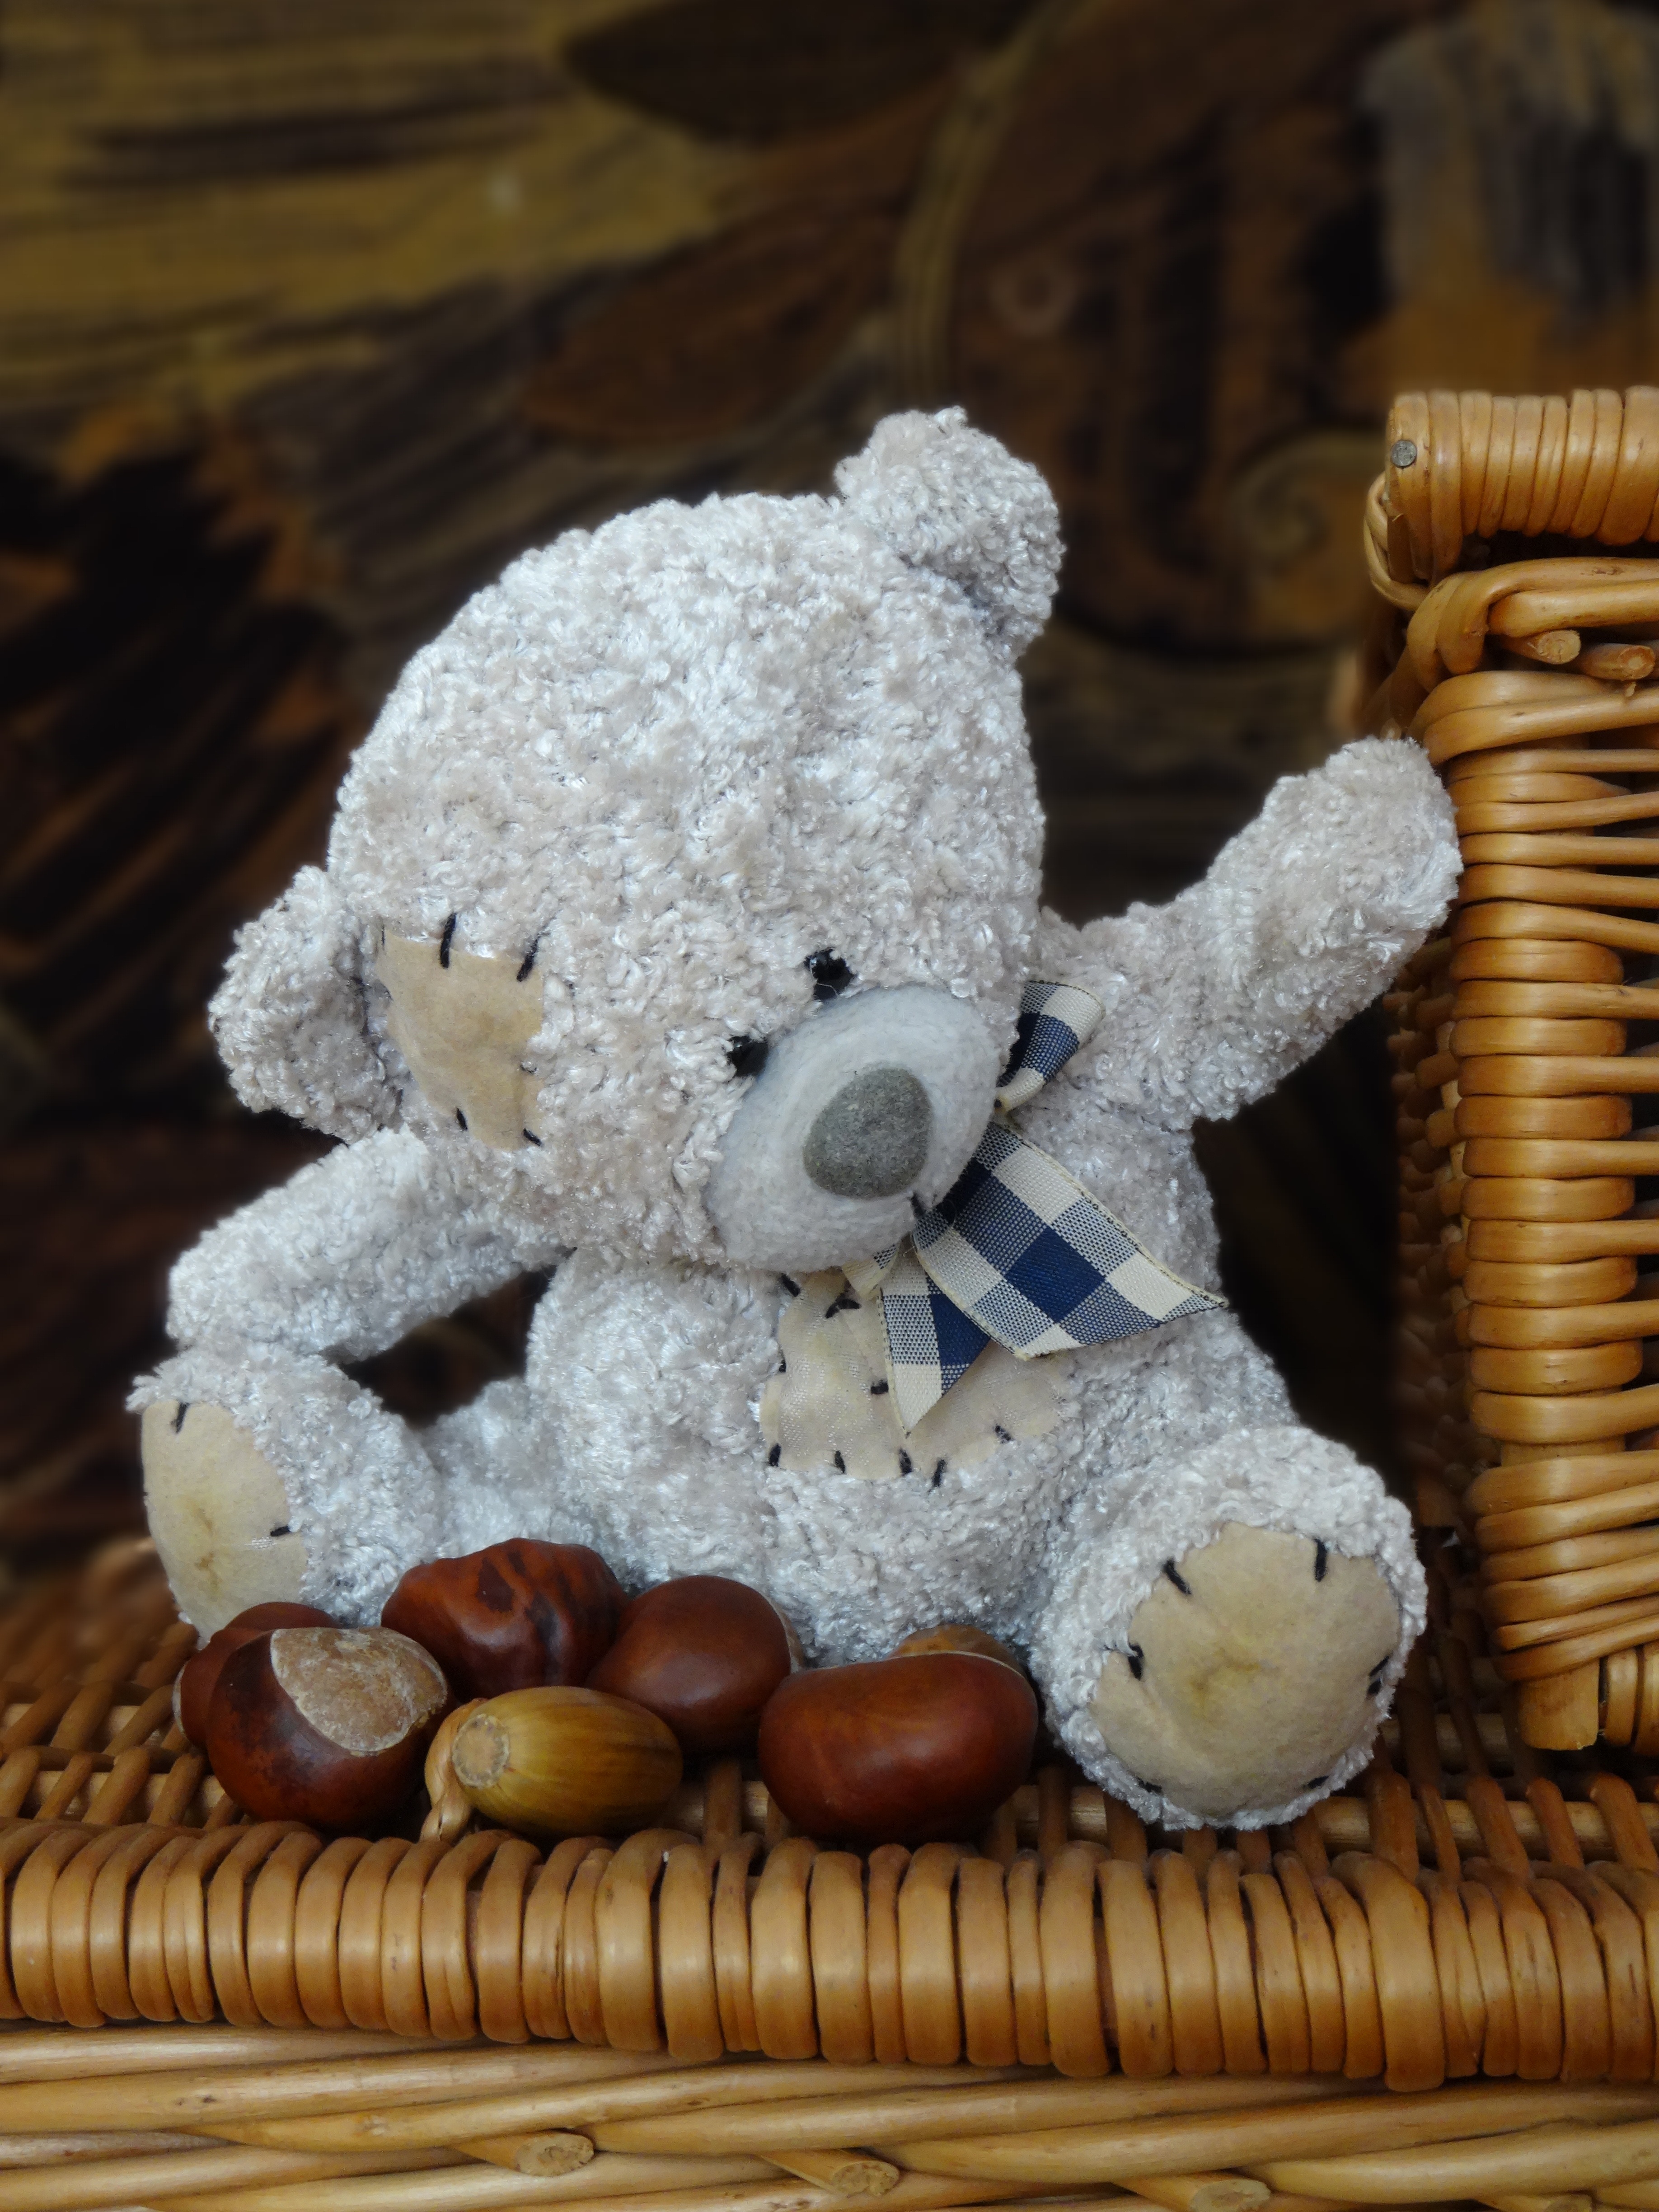
bear, toy, teddy bear, crochet, textile, art, fun, snowman, the mascot, plush mascot, stuffed toy, przytulanaka